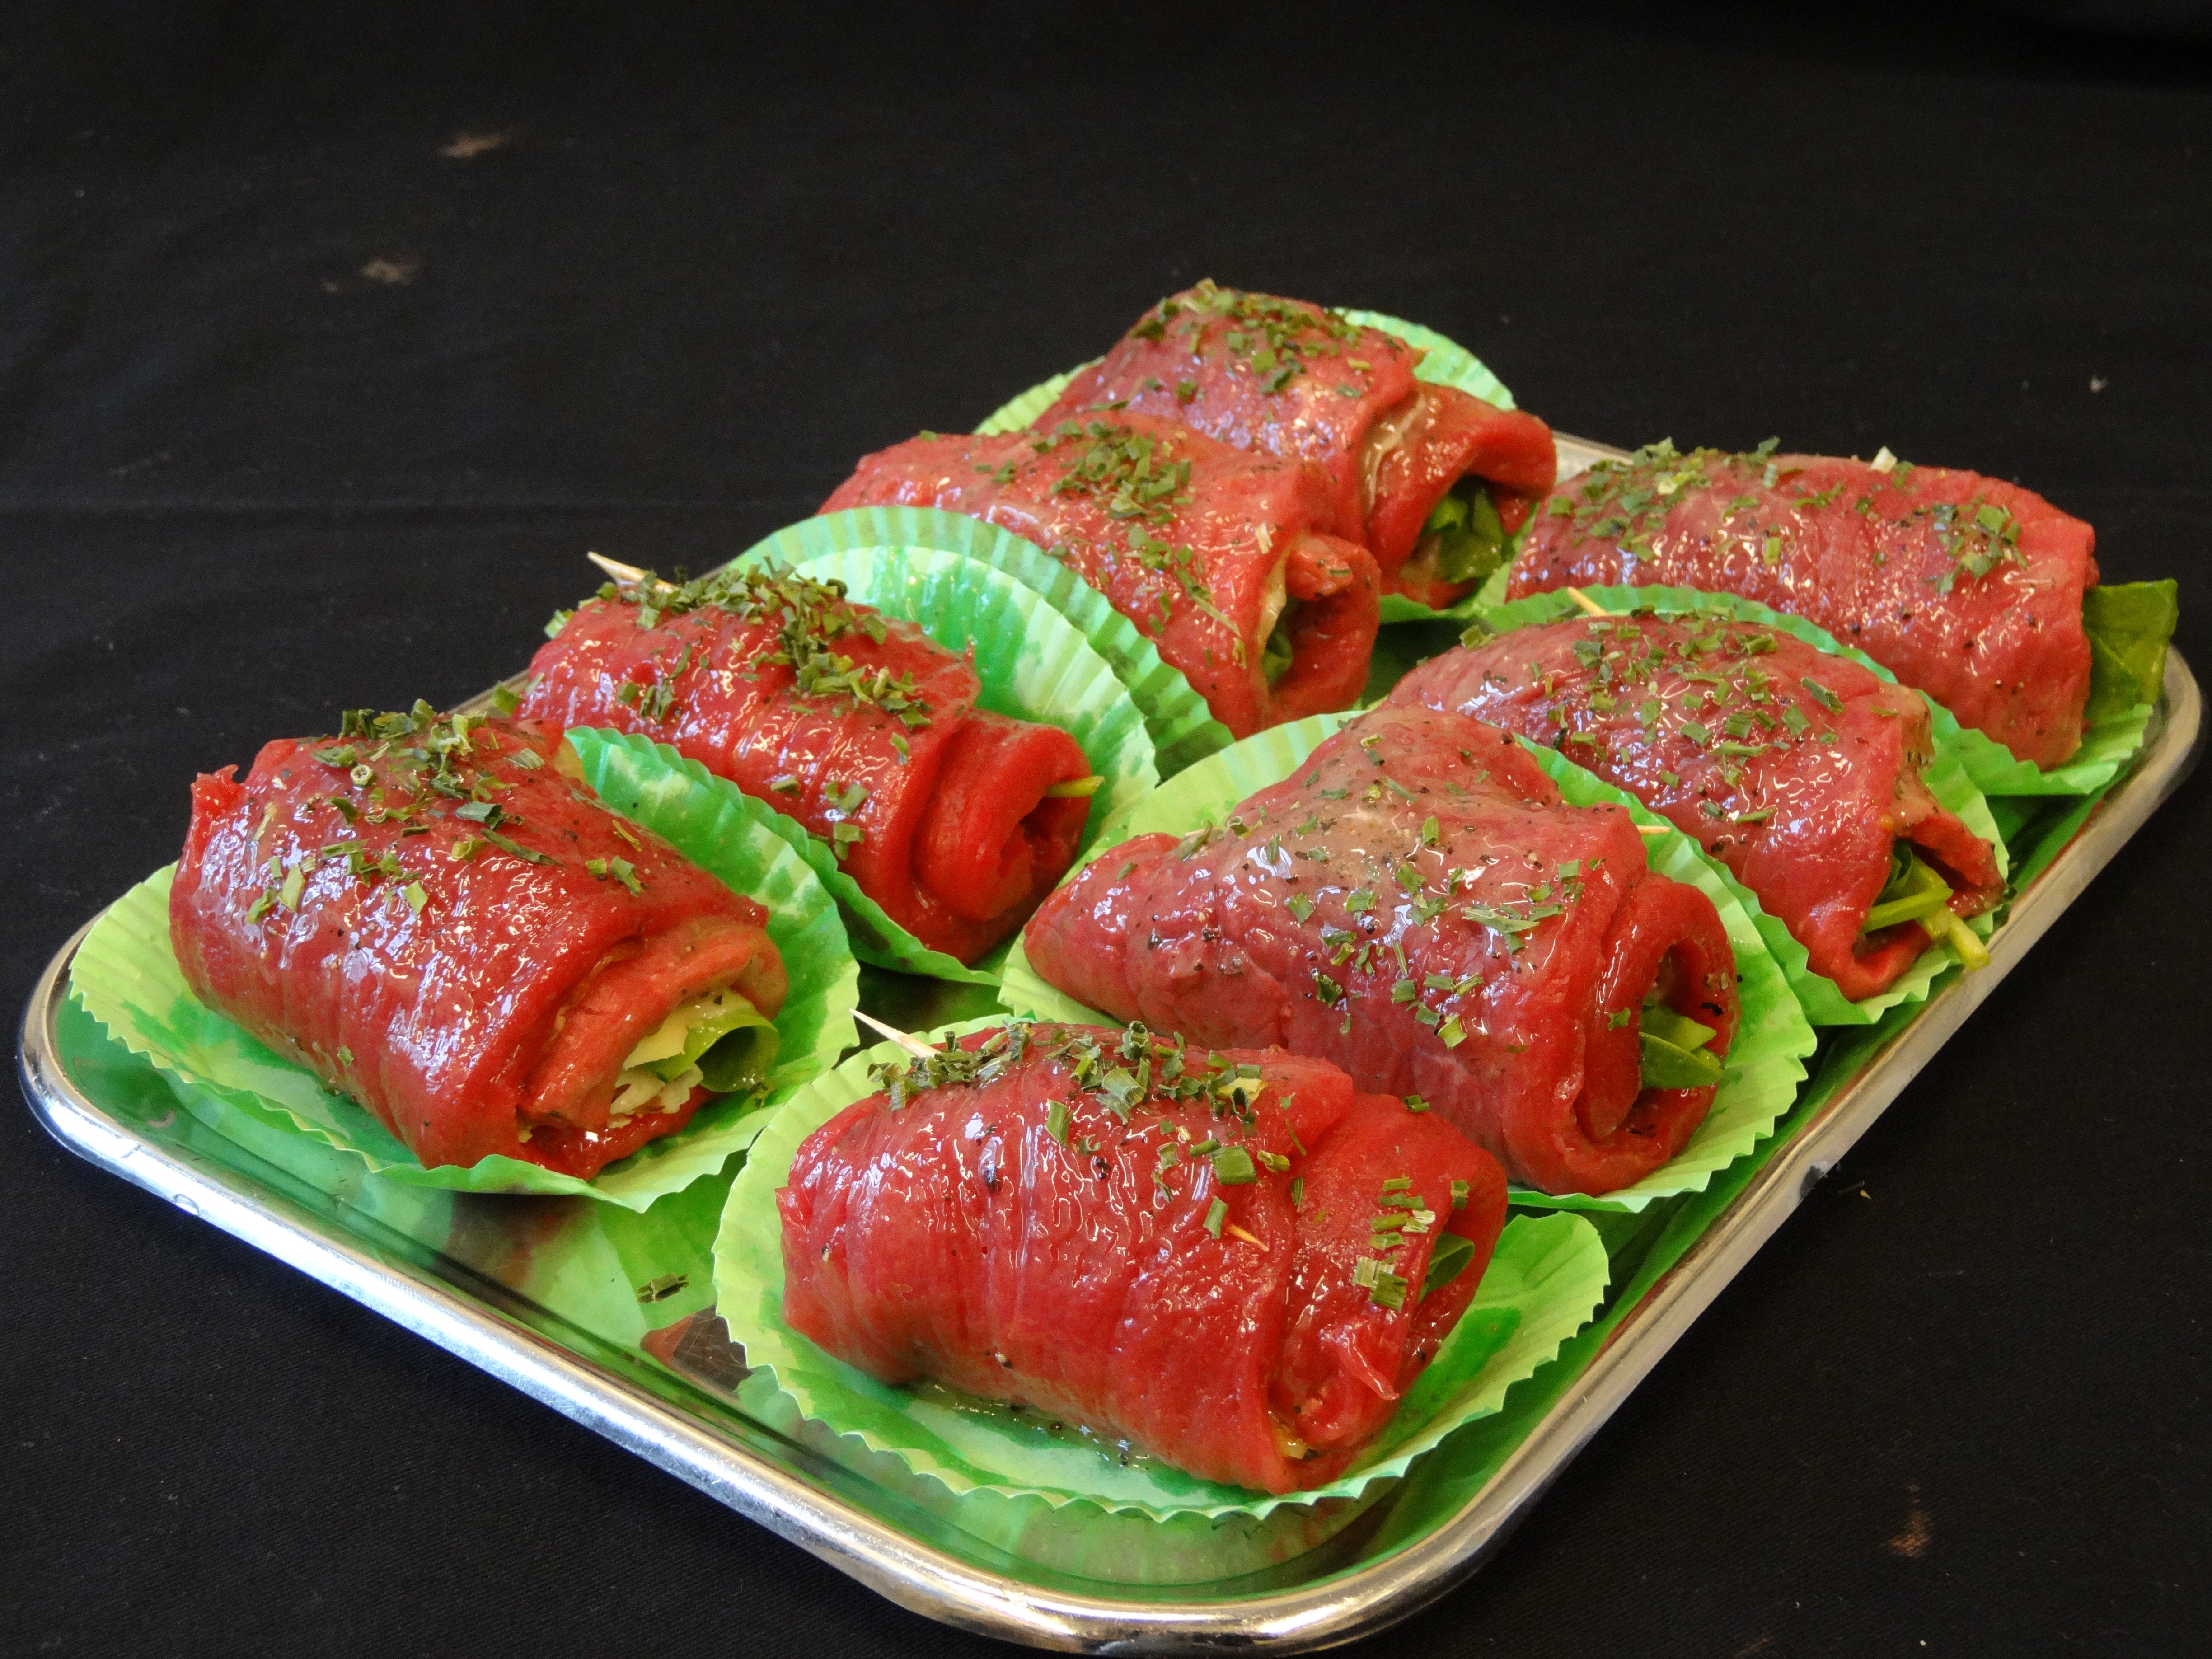
dish, food, produce, bbq, meat, cuisine, asian food, butcher, flowering plant, hors d oeuvre, grilled food, land plant, brochette, toscaansrolletje